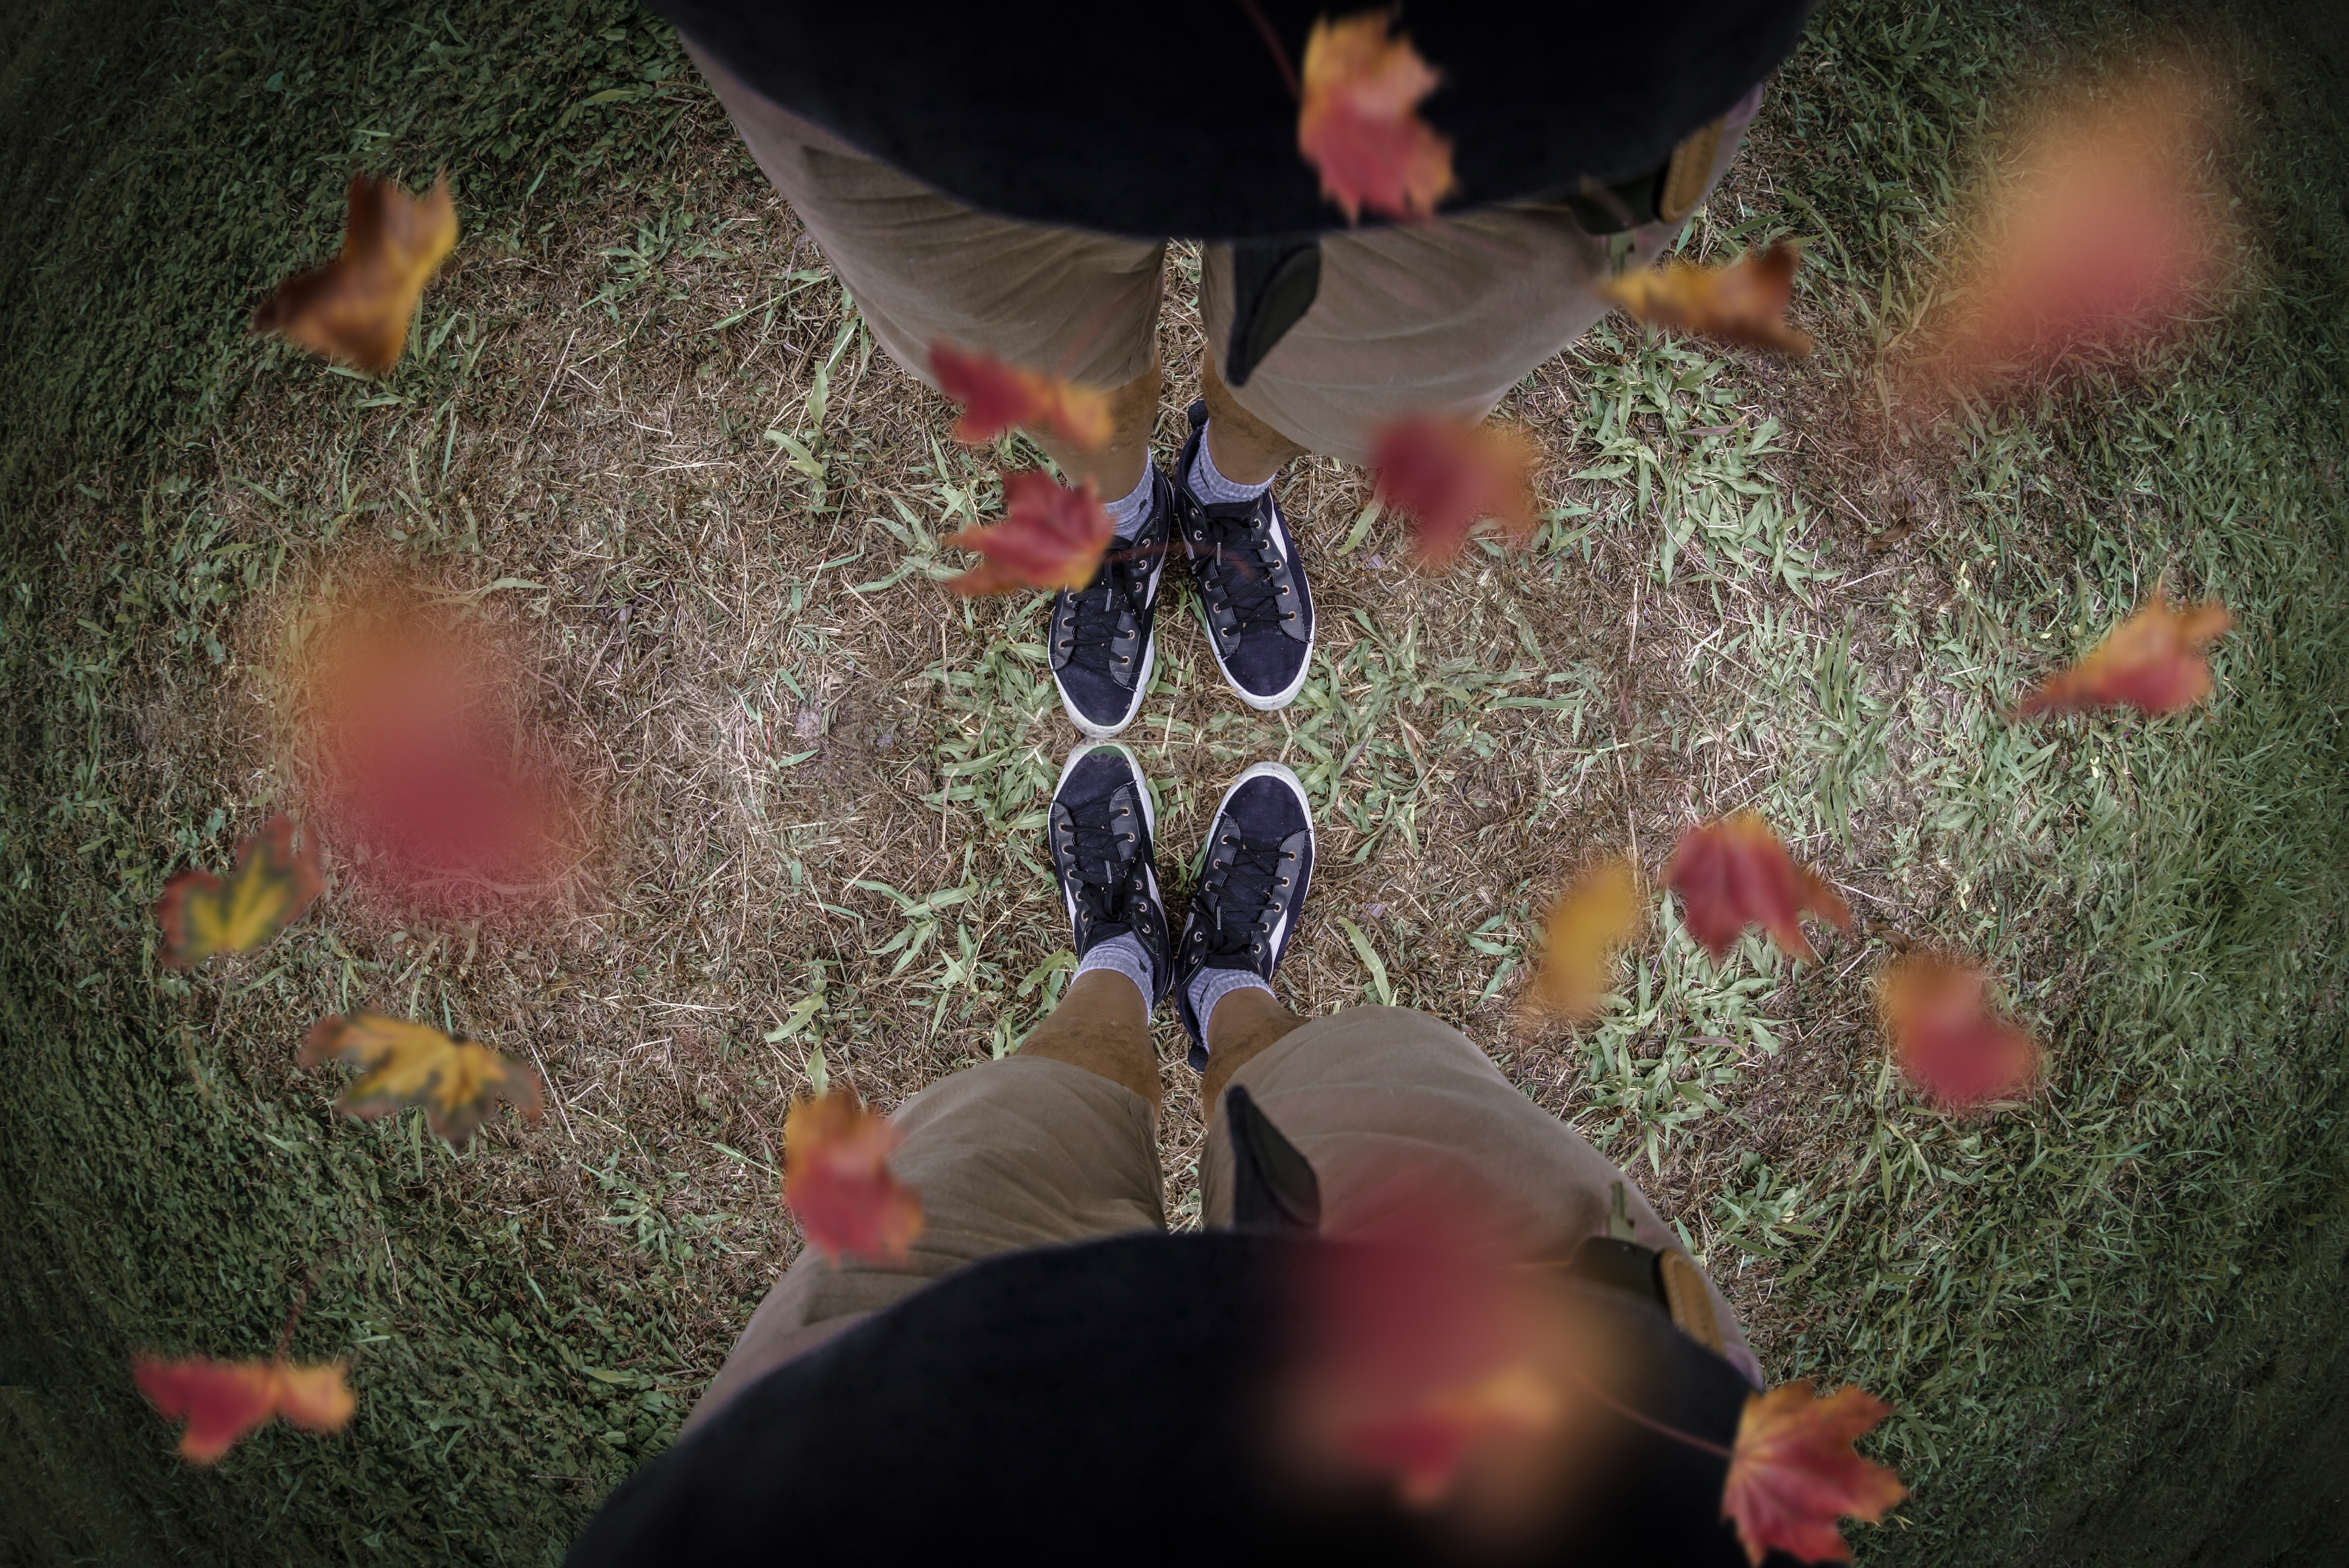
person, foot, mirror, sheets, leaf, organism, hand, grass, tree, adaptation, plant, fashion accessory, flower